Harlequin

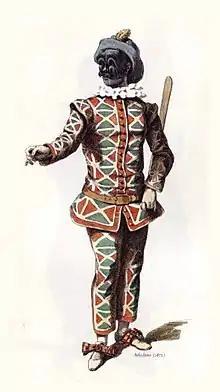
The classical appearance of the Harlequin stock character in the commedia dell'arte of the 1670s, complete with "batte" or "slapstick", a magic wand used by the character to change the scenery of the play (Maurice Sand, 1860)

Harlequin is the best-known of the comic servant characters (Zanni) from the Italian commedia dell'arte, associated with the city of Bergamo. The role is traditionally believed to have been introduced by the Italian actor-manager Zan Ganassa in the late 16th century, was definitively popularized by the Italian actor Tristano Martinelli in Paris in 1584–1585, and became a stock character after Martinelli's death in 1630.